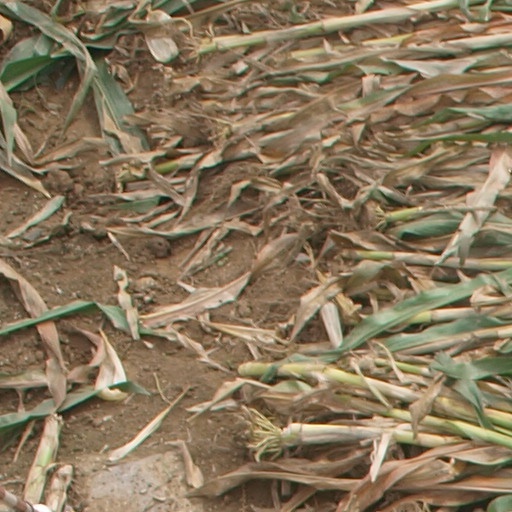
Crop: maize; corn